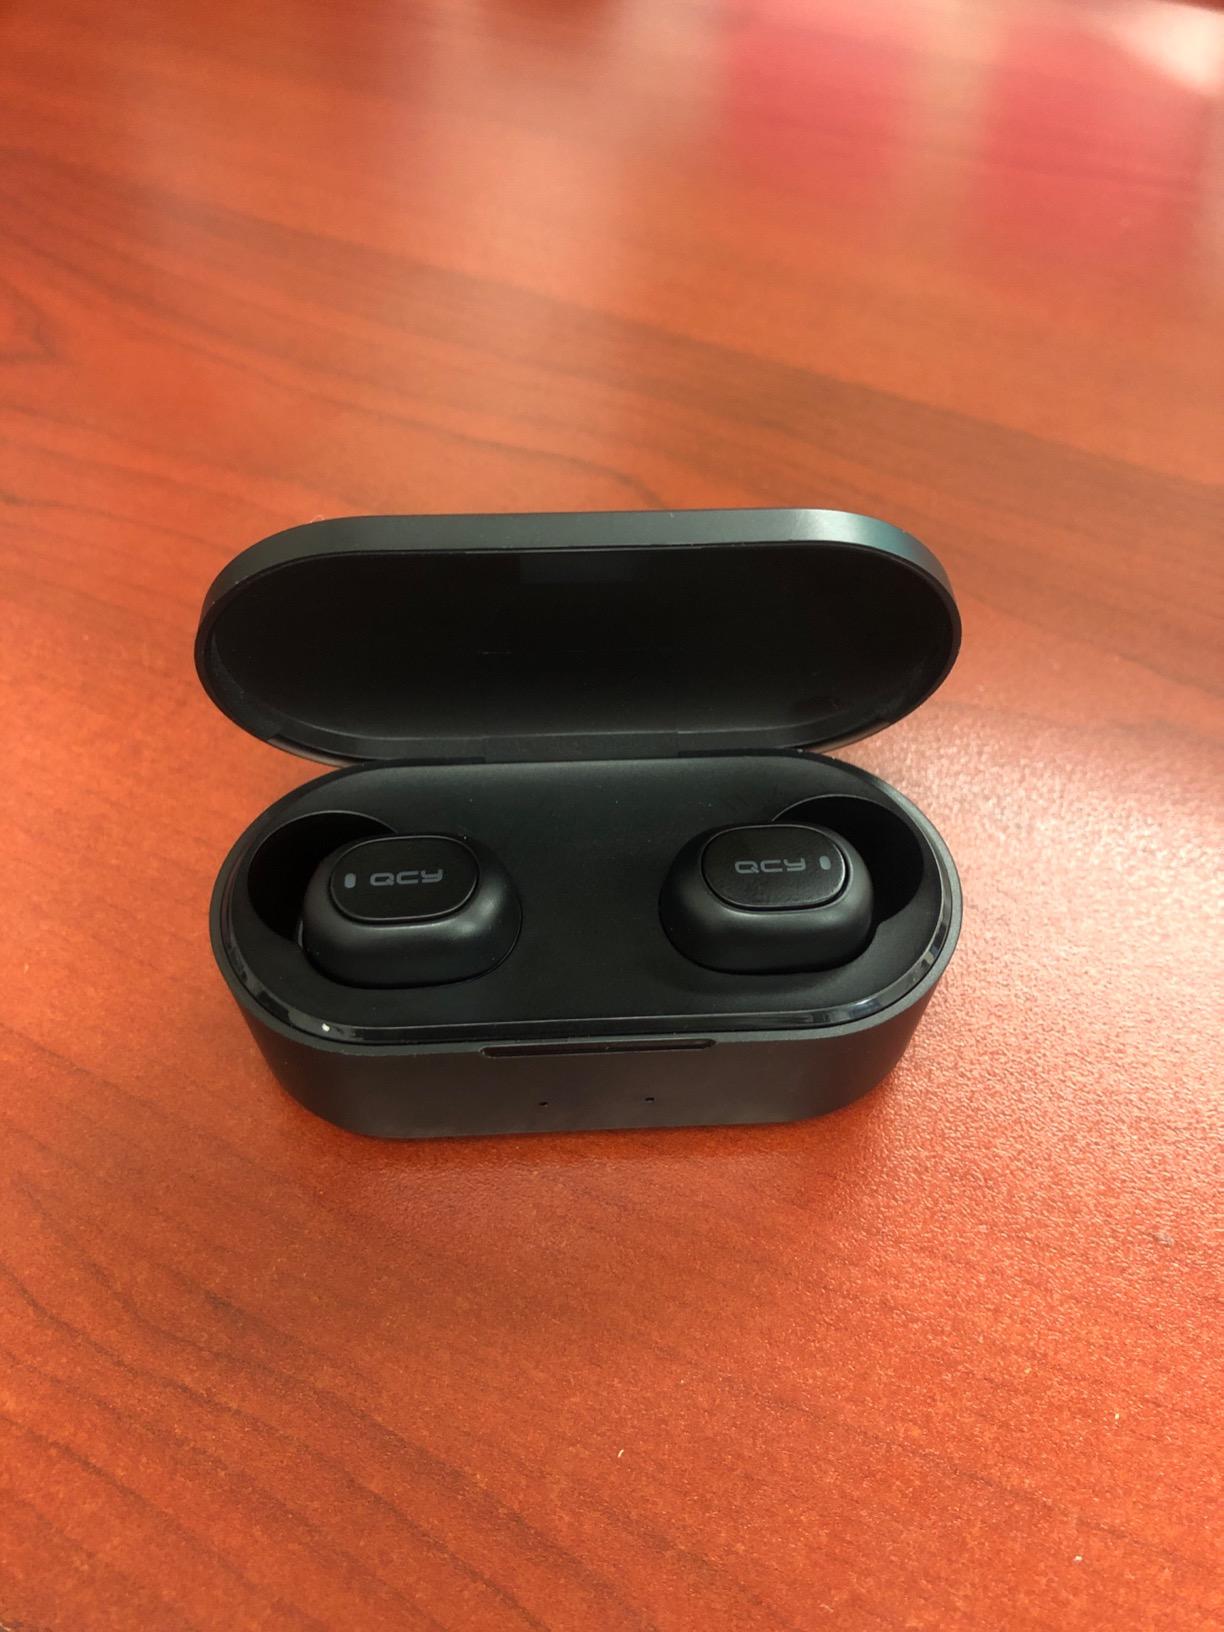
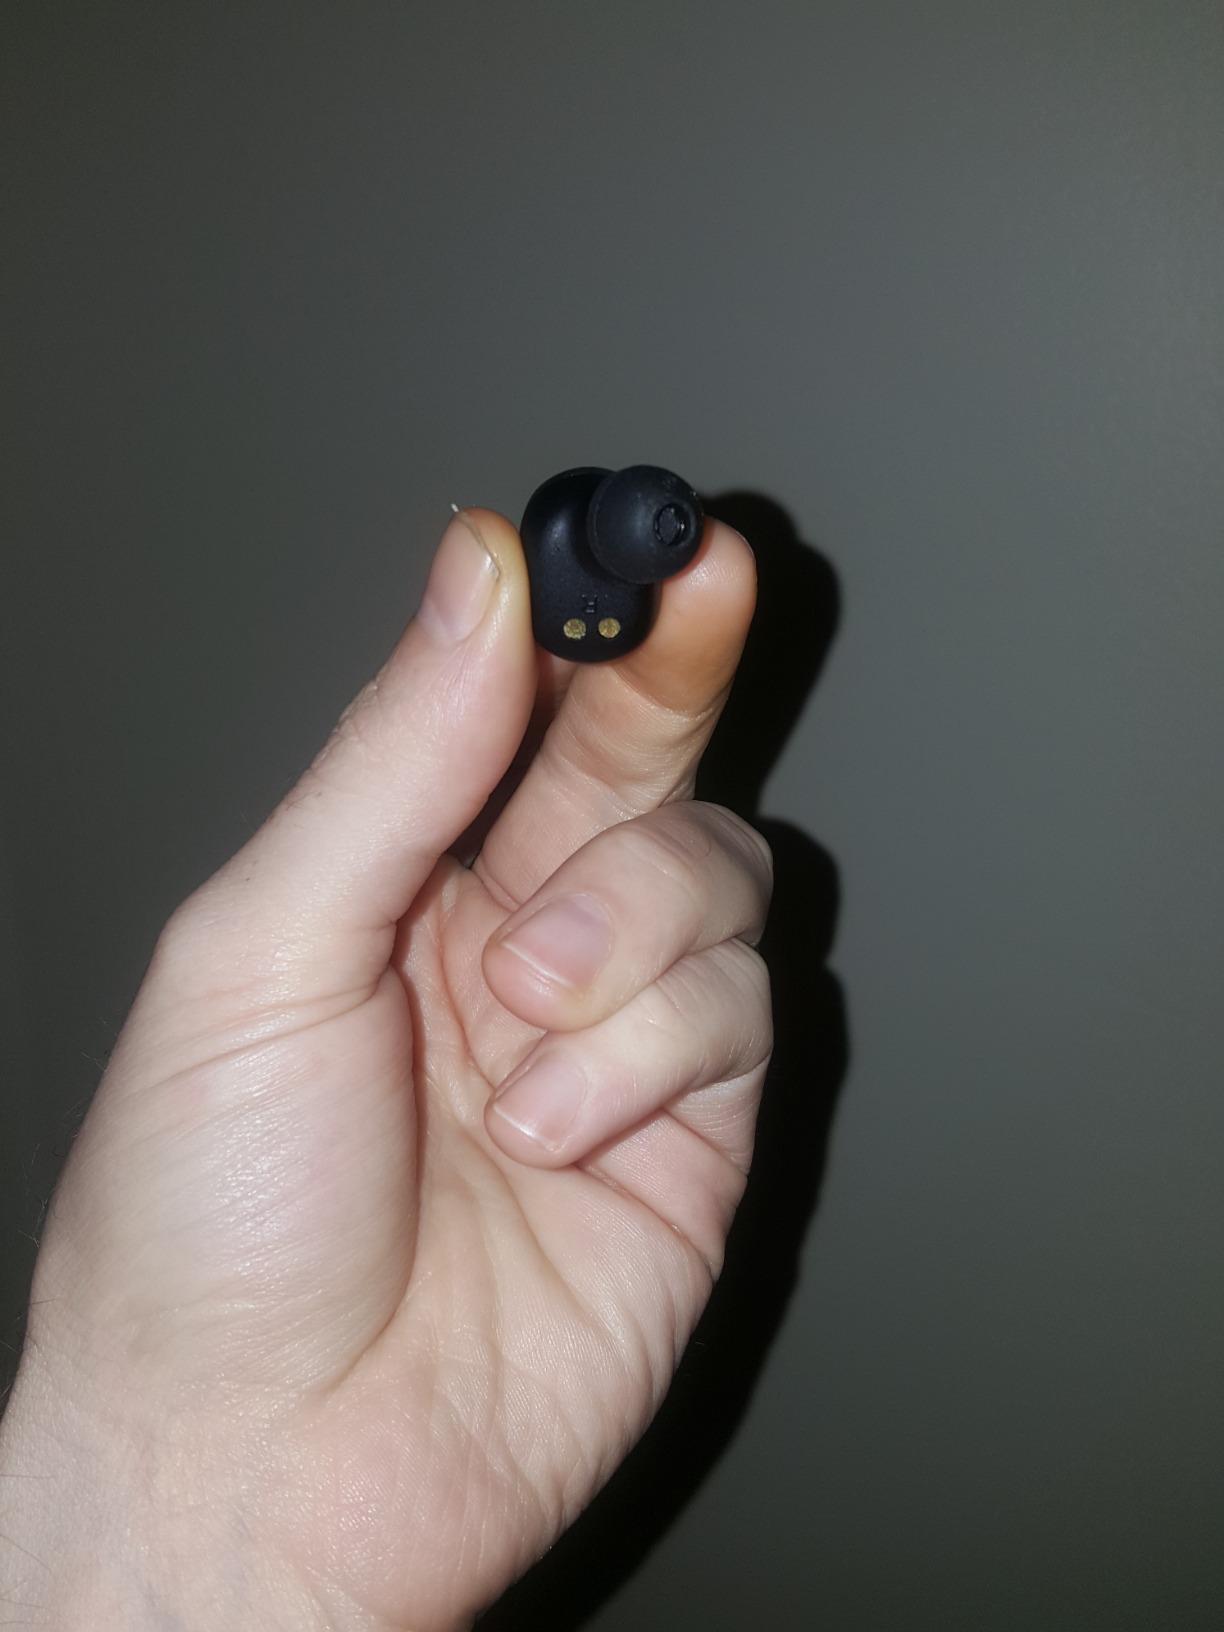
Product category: earbuds
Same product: no